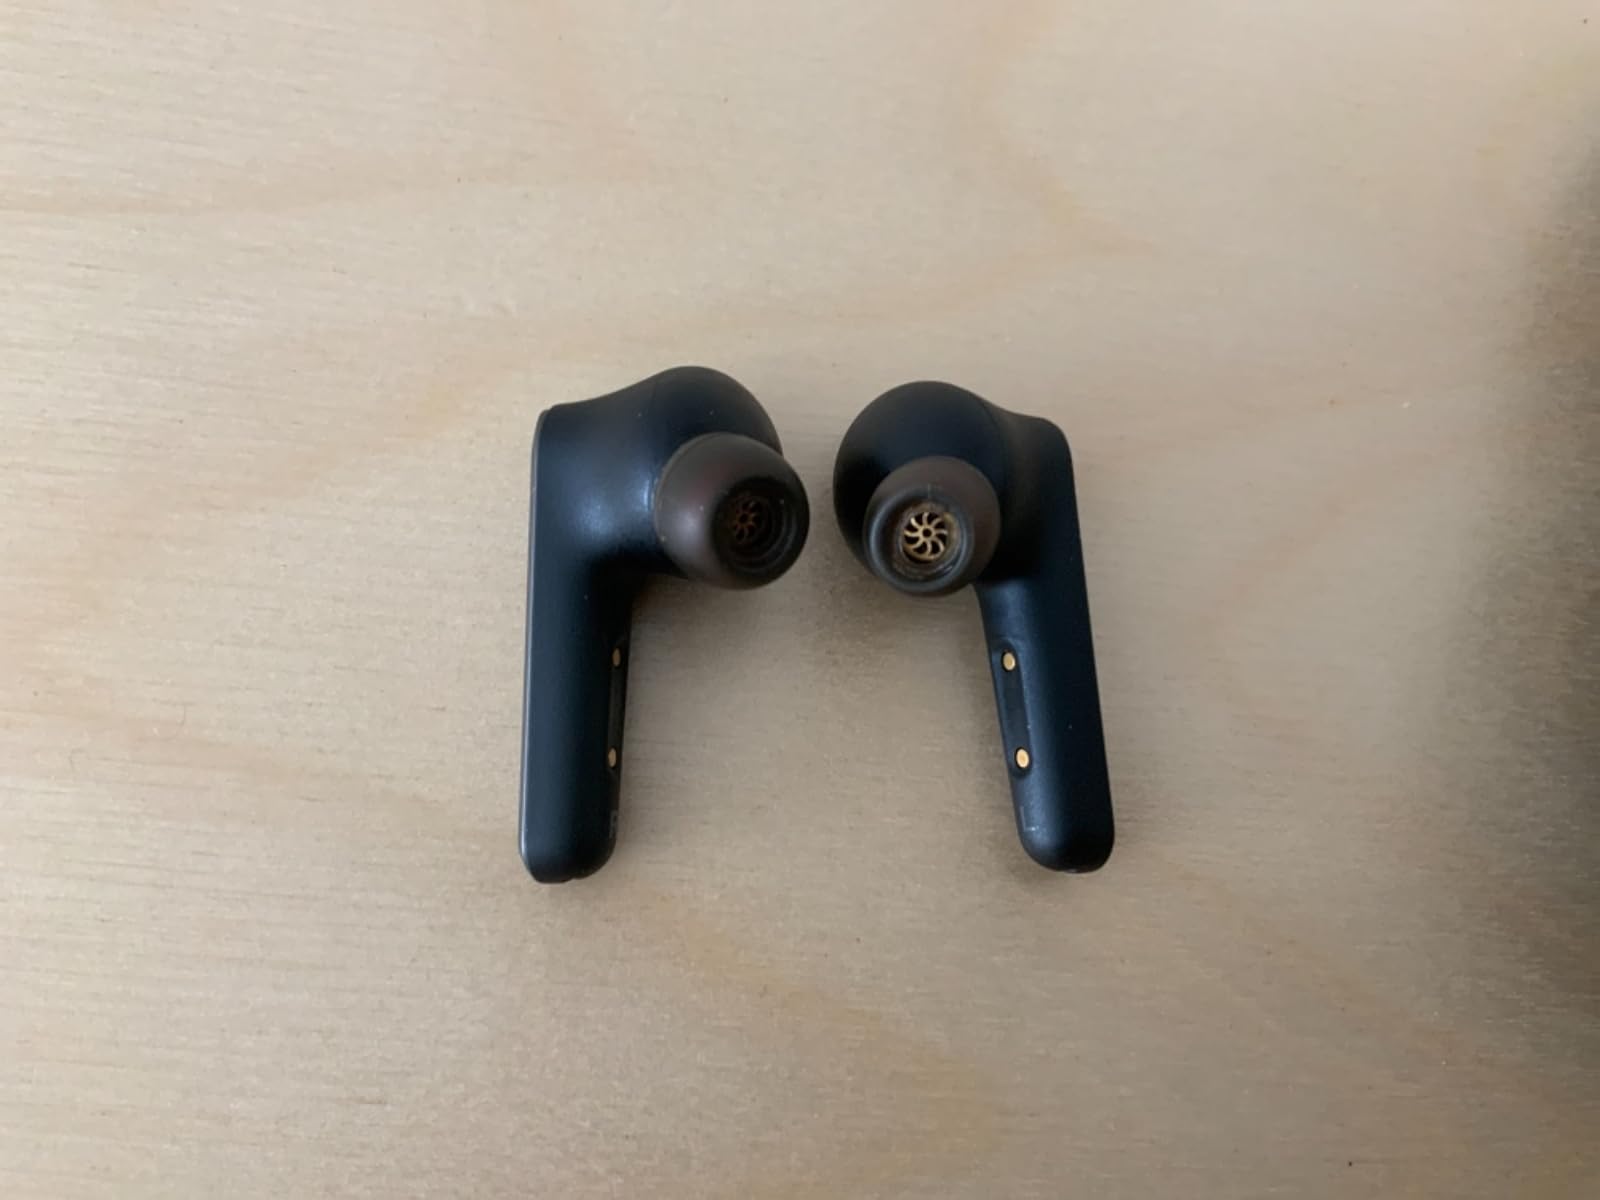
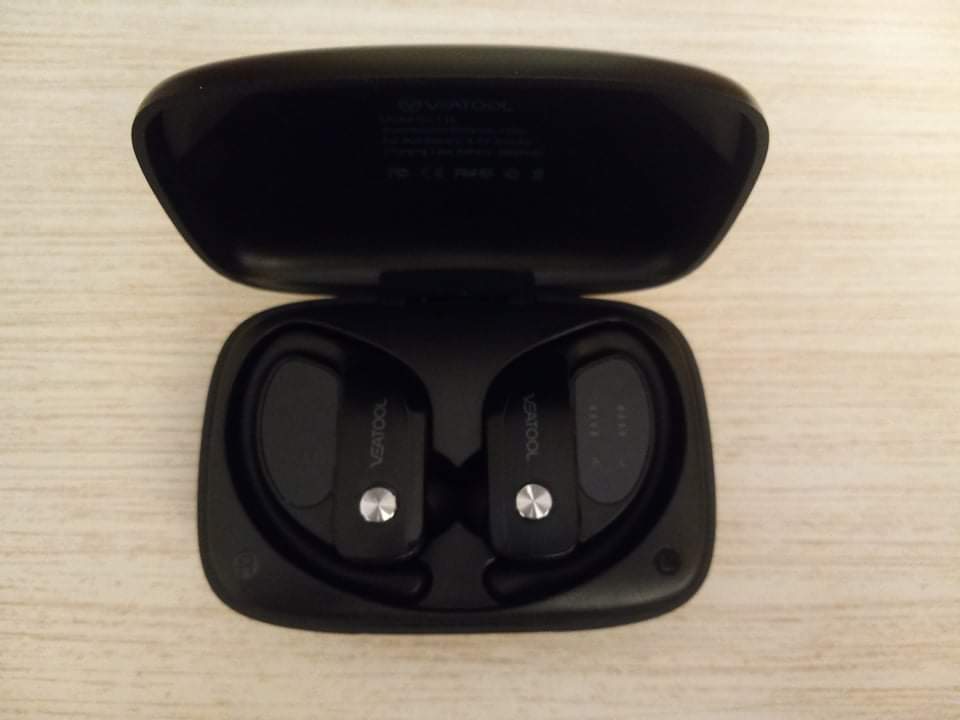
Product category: earbuds
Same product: no